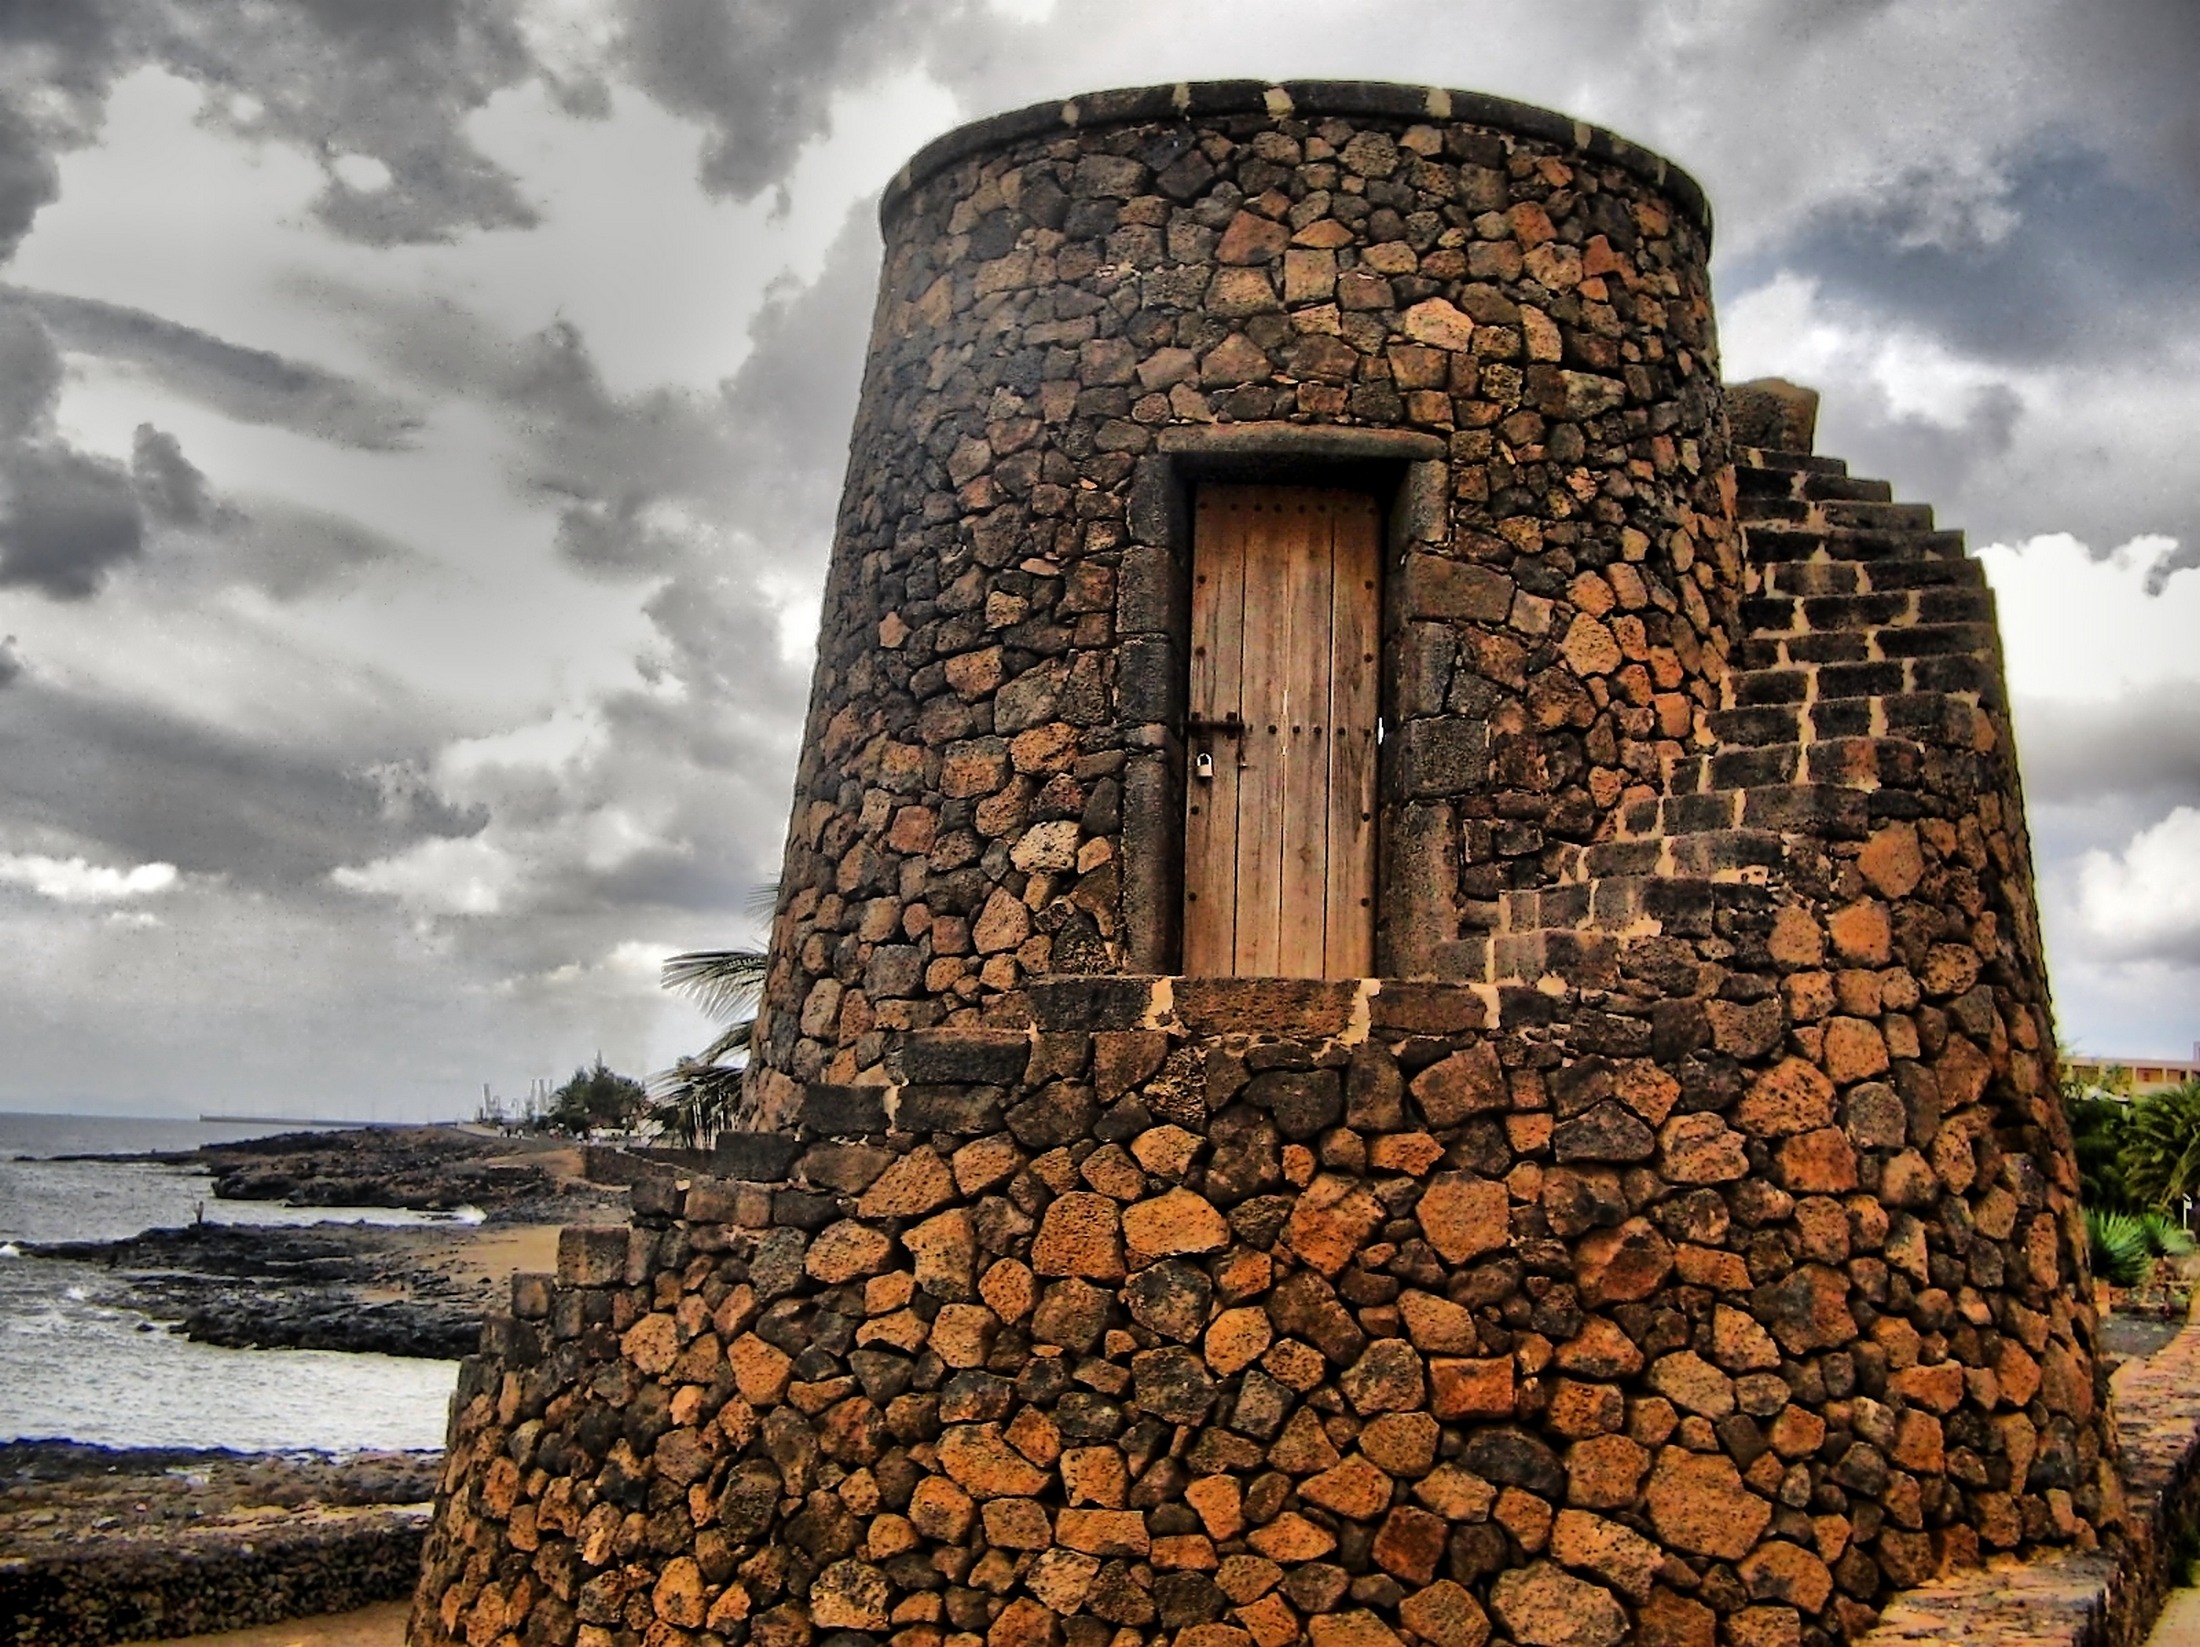
rock, stone, reflection, tower, landmark, places of interest, hdr, fortress, temple, ruins, lanzarote, ancient history, costa teguise